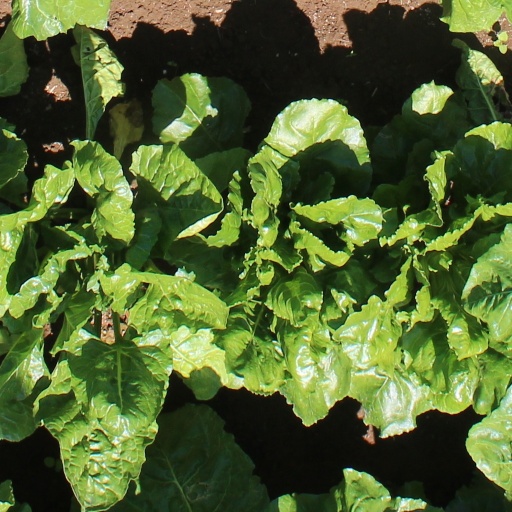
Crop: sugar beet